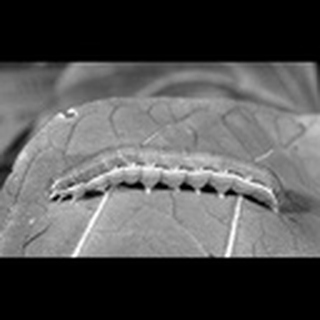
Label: cotton_army_worm